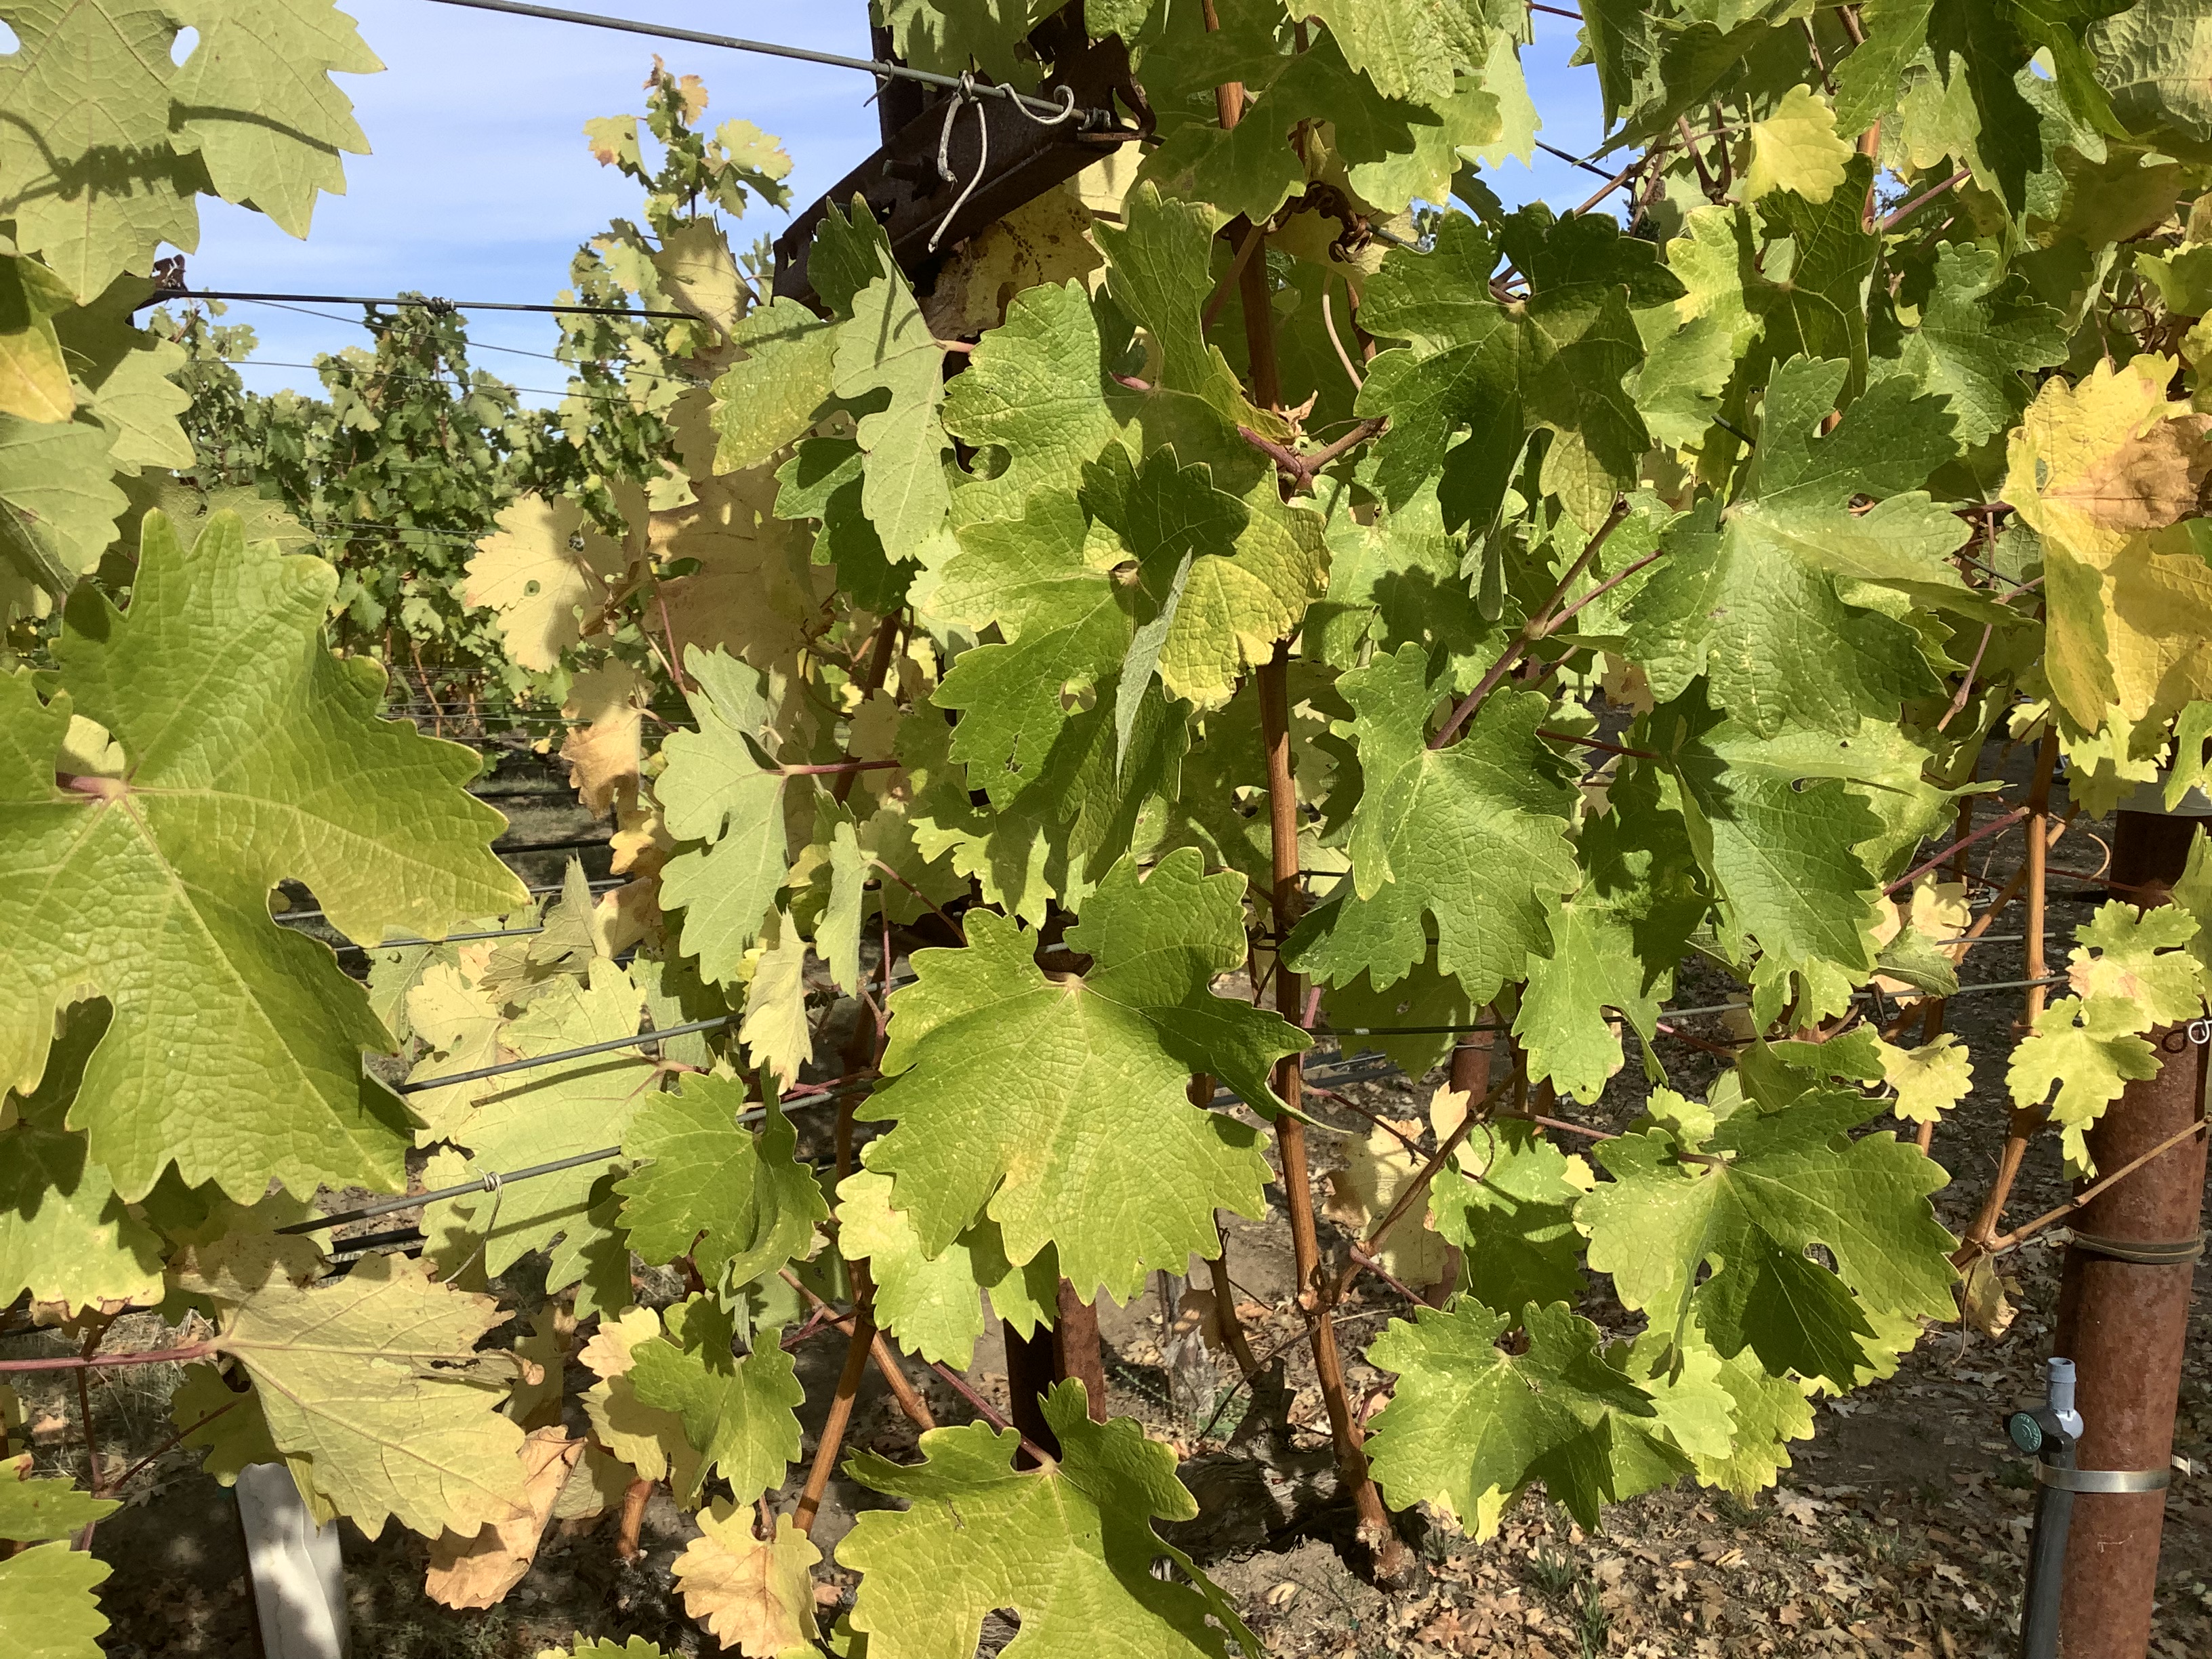
Label: No Virus